List of invasive plant species in Maryland

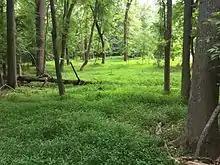
Japanese stiltgrass ("Microstegium vimineum") invasion of a forest in Greenbelt, Maryland

Numerous non-native plants have been introduced to Maryland in the United States and many of them have become invasive species. The following is a list of some non-native invasive plant species established in Maryland.